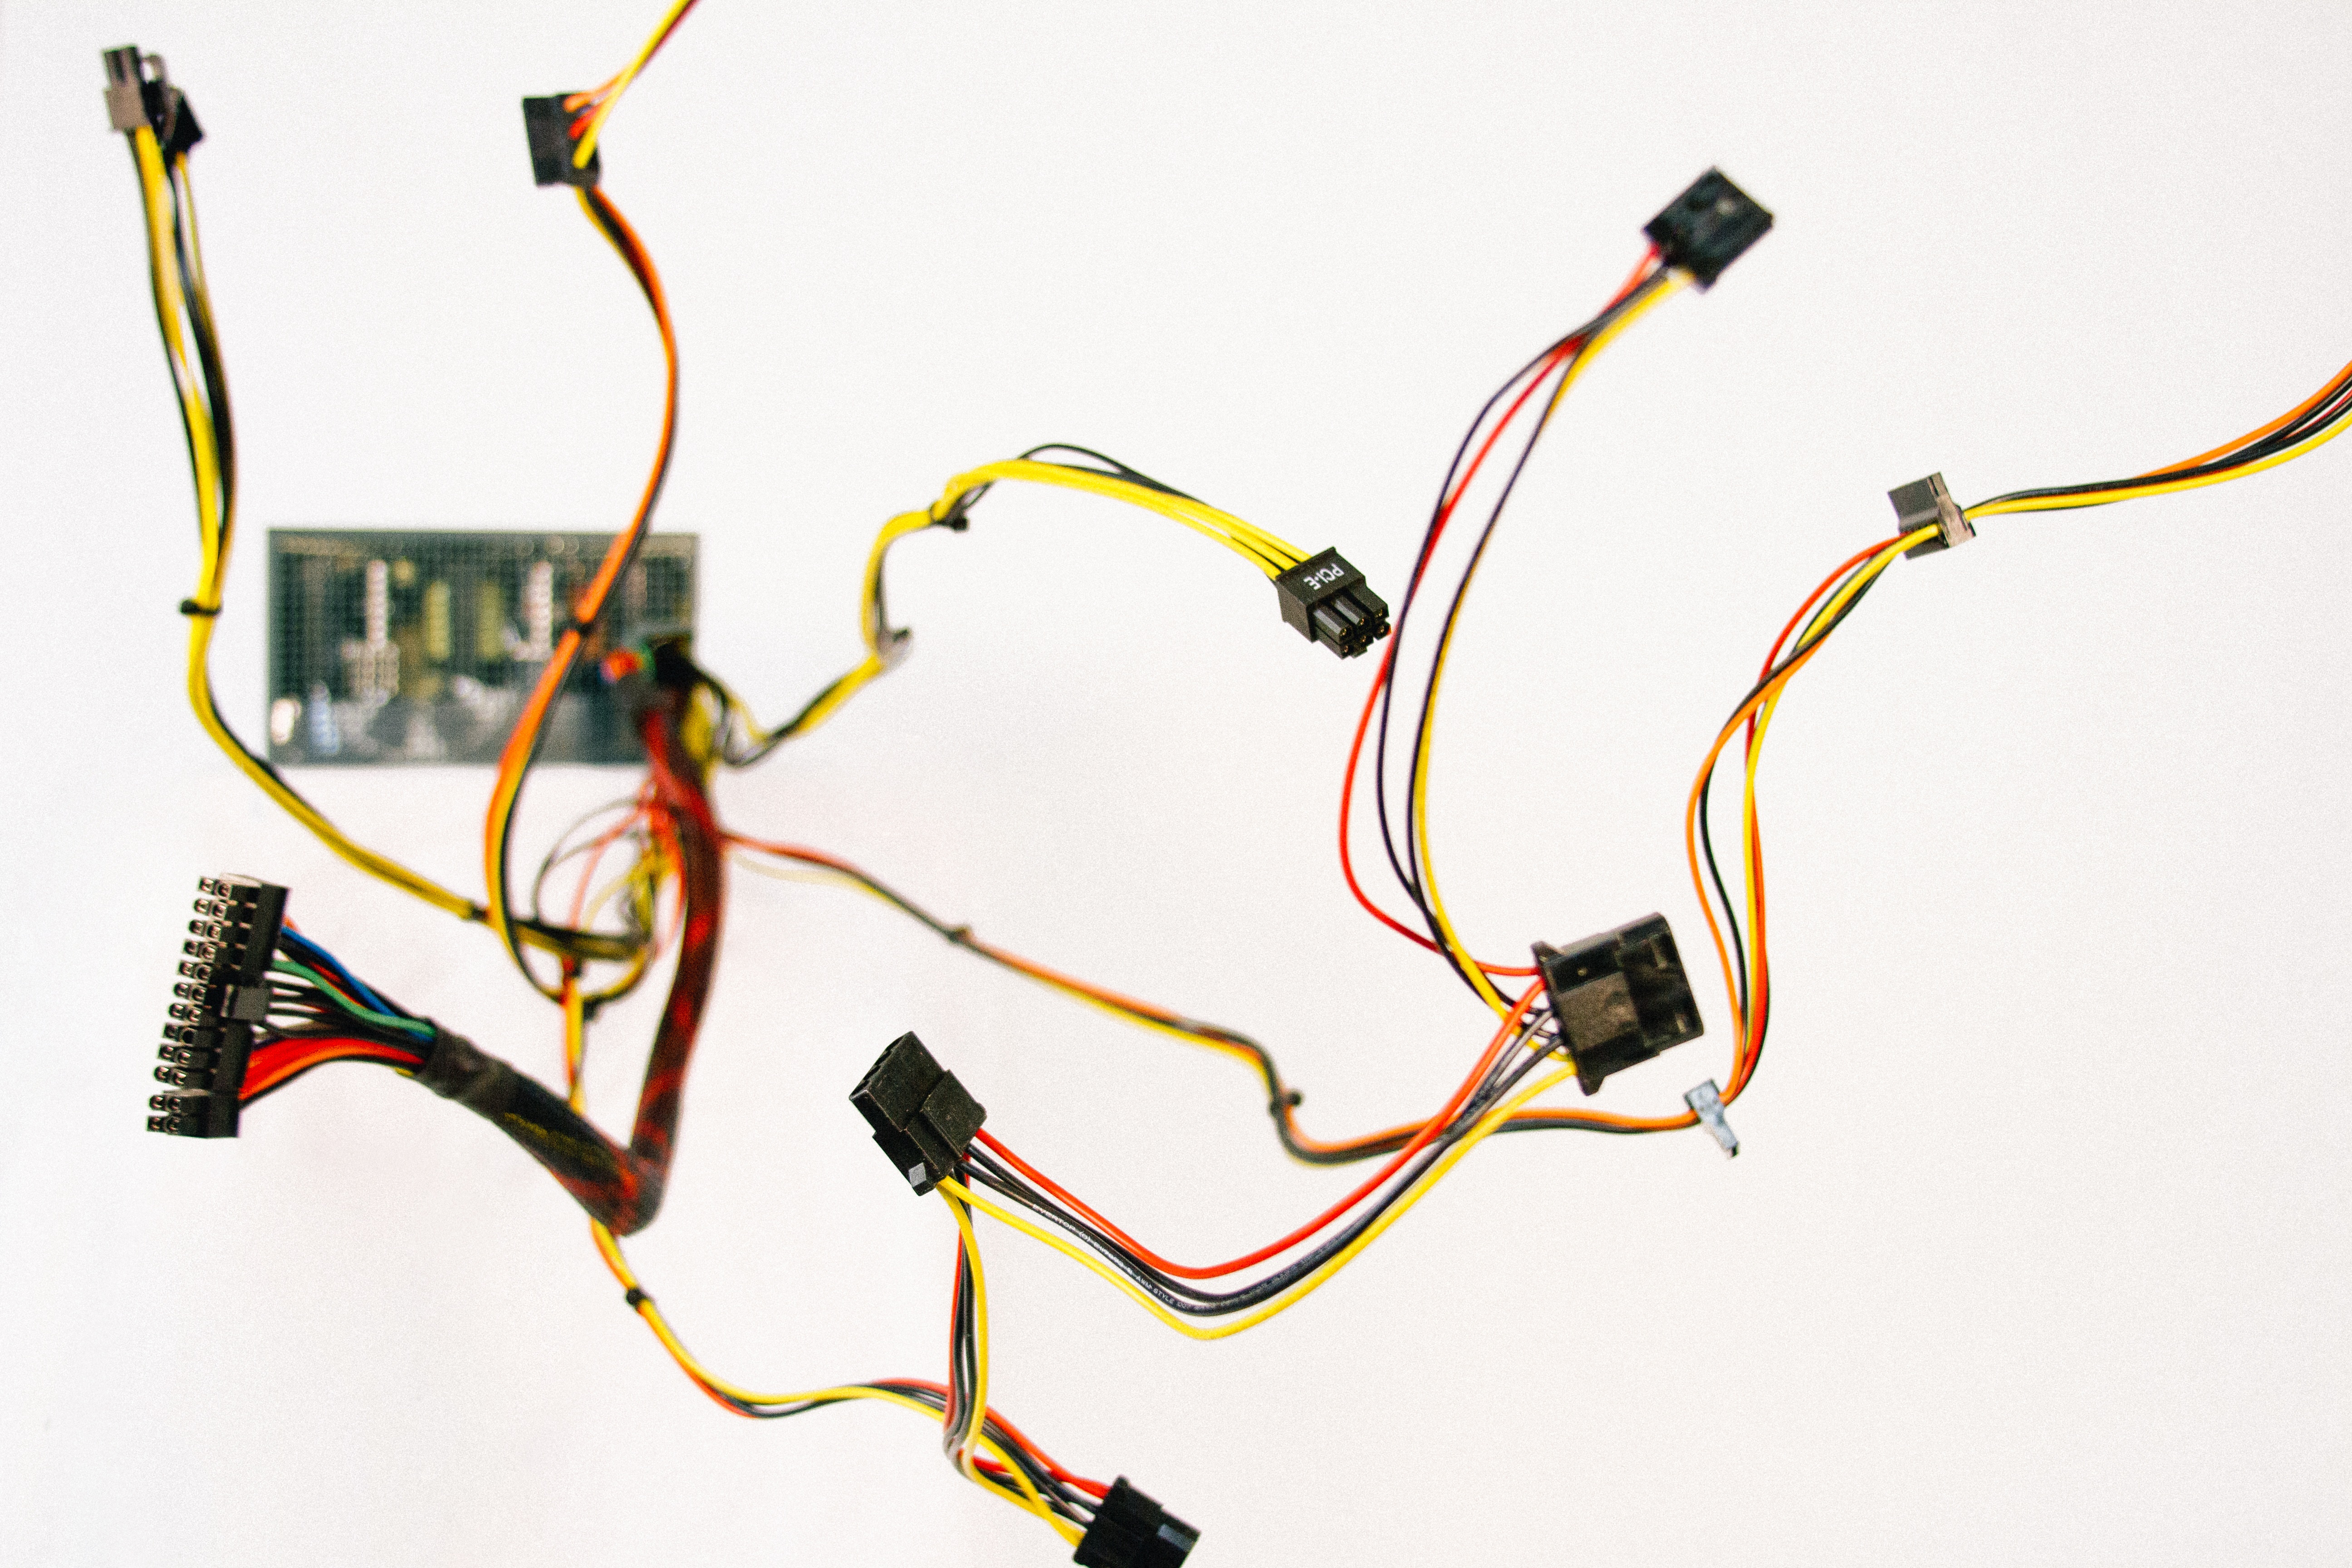
technology, cable, wire, line, yellow wire, font, connection, bow and arrow, electrical wiring